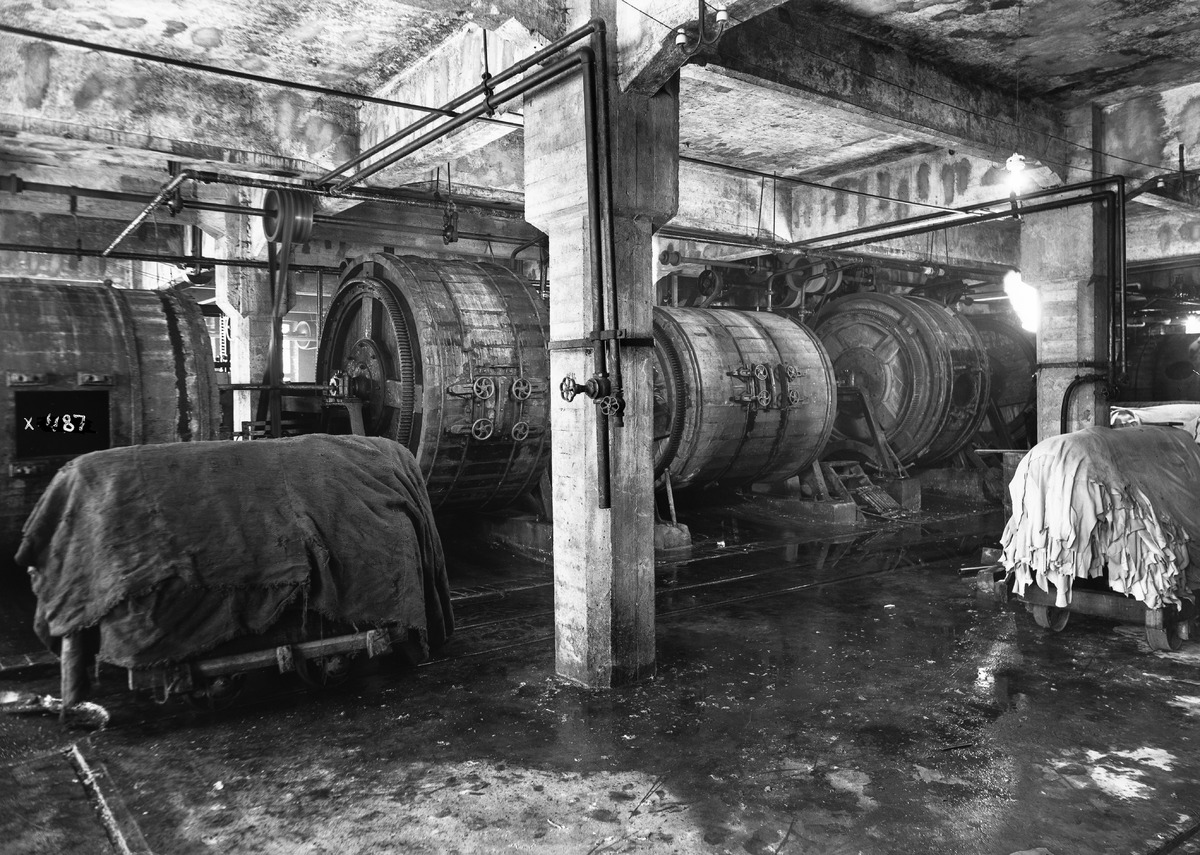
Veljekset Åström Oy:n tehtaan koneistoa
Machinery at the factory of Veljekset Åström Oy
sisällön kuvaus: Veljekset Åström Oy:n tehtaan koneistoa 24.2.1935. Veljekset Åström Oy oli Pohjois-Euroopan suurin nahkatehdas. content description: Machinery at the factory of Veljekset Åström Oy on February 24, 1935. Veljekset Åström Oy was the largest leather manufacturer in Northern Europe.
Vuosi: 1935
Paikka: Suomi, Oulu, Suomi, Pohjois-Pohjanmaa, Oulu
Aiheet: Myllytullin kaupunginosa; Veljekset Åström Oy; tehdasrakennukset; sisäkuva; nahkateollisuus; tehtaat; koneet; teollisuusrakennukset; tuotantolaitokset; leather industry; industrial buildings; factories; production plants; machines